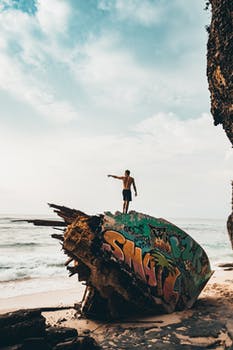
Label: No Watermark